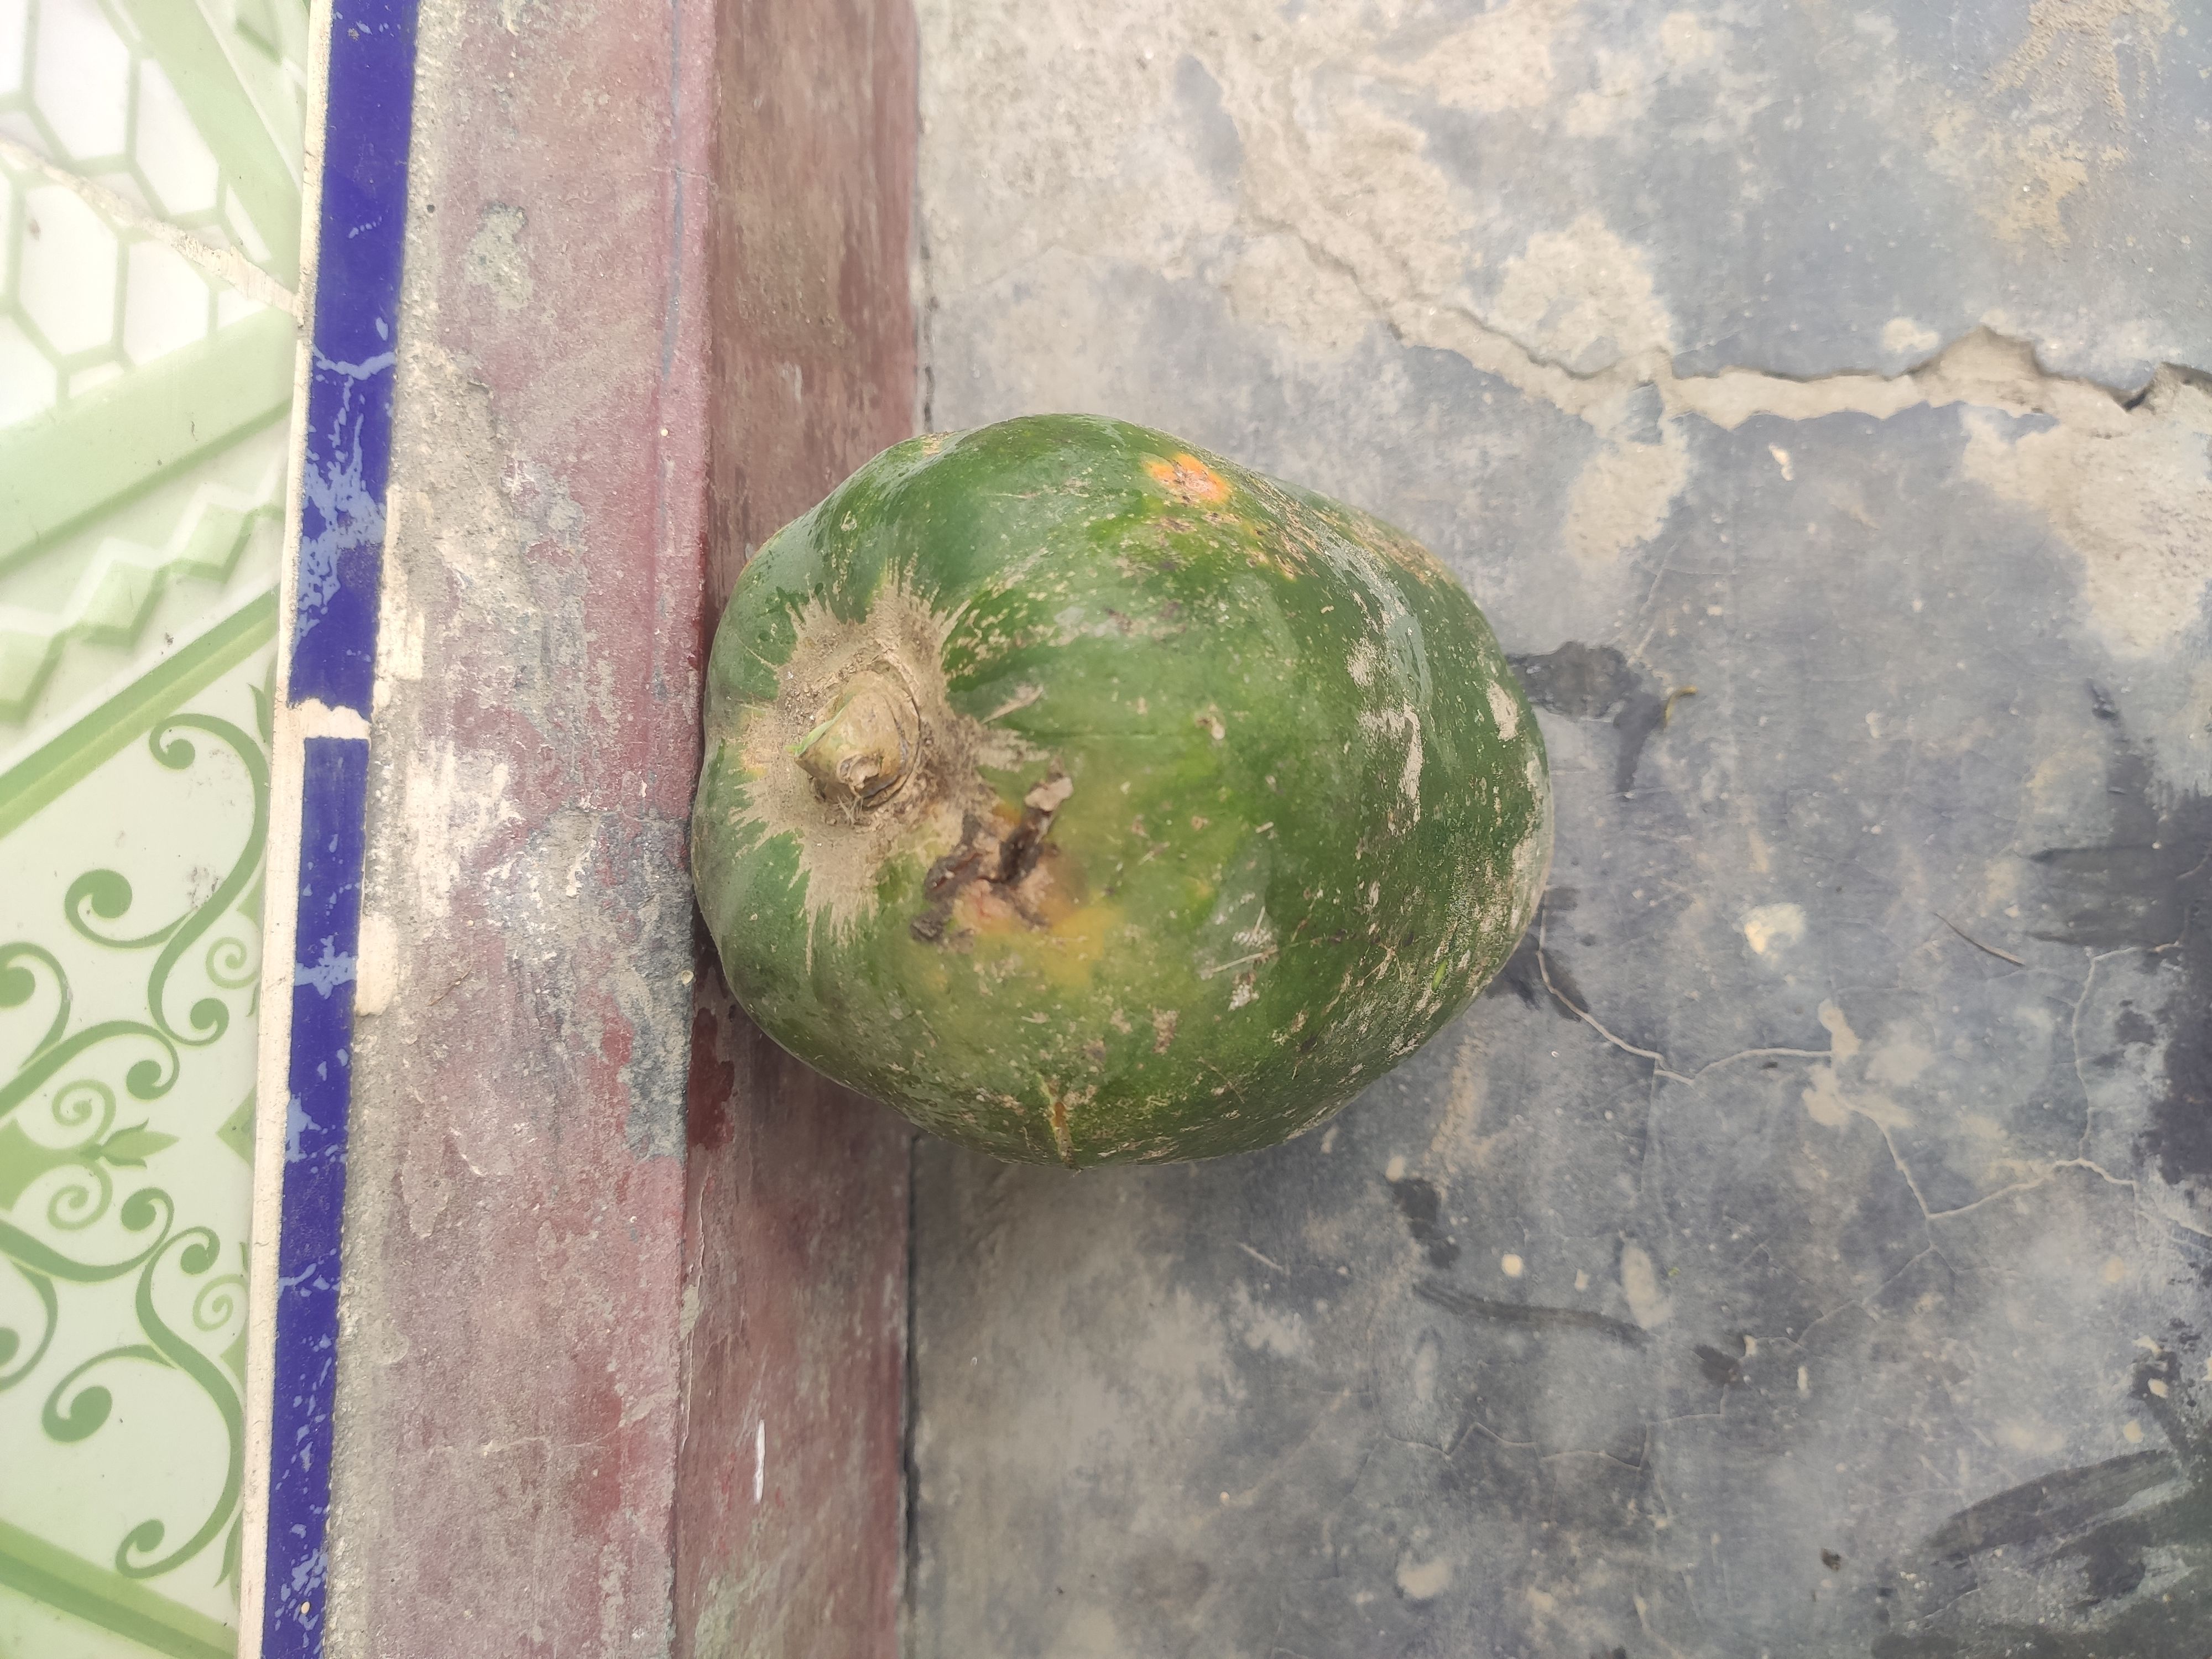
Fruit: papayas
Grade: 2nd-grade